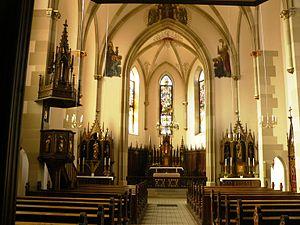
L'intérieur de l'église
Rimbach-près-Guebwiller est une commune française située dans le département du Haut-Rhin, en région Grand Est.